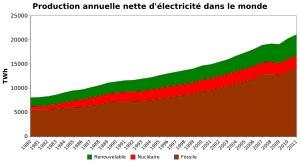
Cette liste de pays par consommation d'électricité classe en ordre décroissant les pays en fonction de leur consommation d'électricité. Elle donne également la consommation moyenne d'énergie et de puissance par habitant, bien que ces valeurs soient approximatives car l'année des données de recensement de la population des différents États ne correspond pas nécessairement avec celle de l'estimation de la consommation d'électricité.